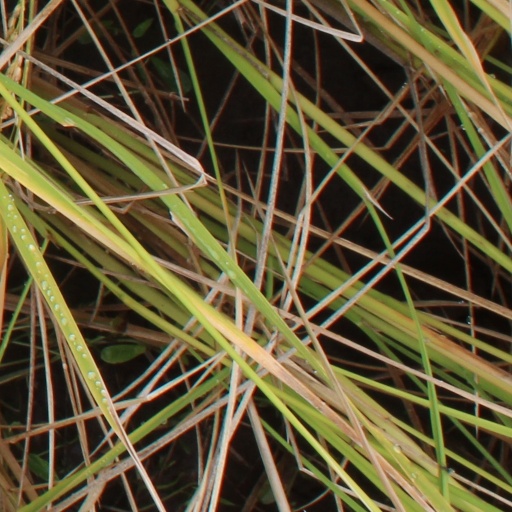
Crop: rice